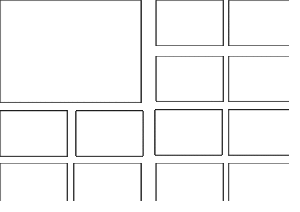
gaufrier utilisé en bandes dessinées
L’âge d'or des comics est, dans l'histoire de la bande dessinée américaine, la période qui va de 1938 à 1954. En 1933, Max Gaines crée le format du comic book qui consiste à rééditer des bandes dessinées à succès, appelées comic strips, déjà publiées dans les journaux, mais c'est en 1938, avec l'apparition dans les pages d'Action Comics de Superman, archétype du super-héros, que l'on date le plus souvent le début de cette période. Le comic book est alors un élément important de la culture populaire ; le prix est modique, et les ventes atteignent souvent le million d'exemplaires. L'entrée en guerre des États-Unis en 1941 ne nuit pas à la bonne santé du secteur ; au contraire, les super-héros patriotiques attirent un important lectorat, dont de nombreux militaires envoyés sur le front.